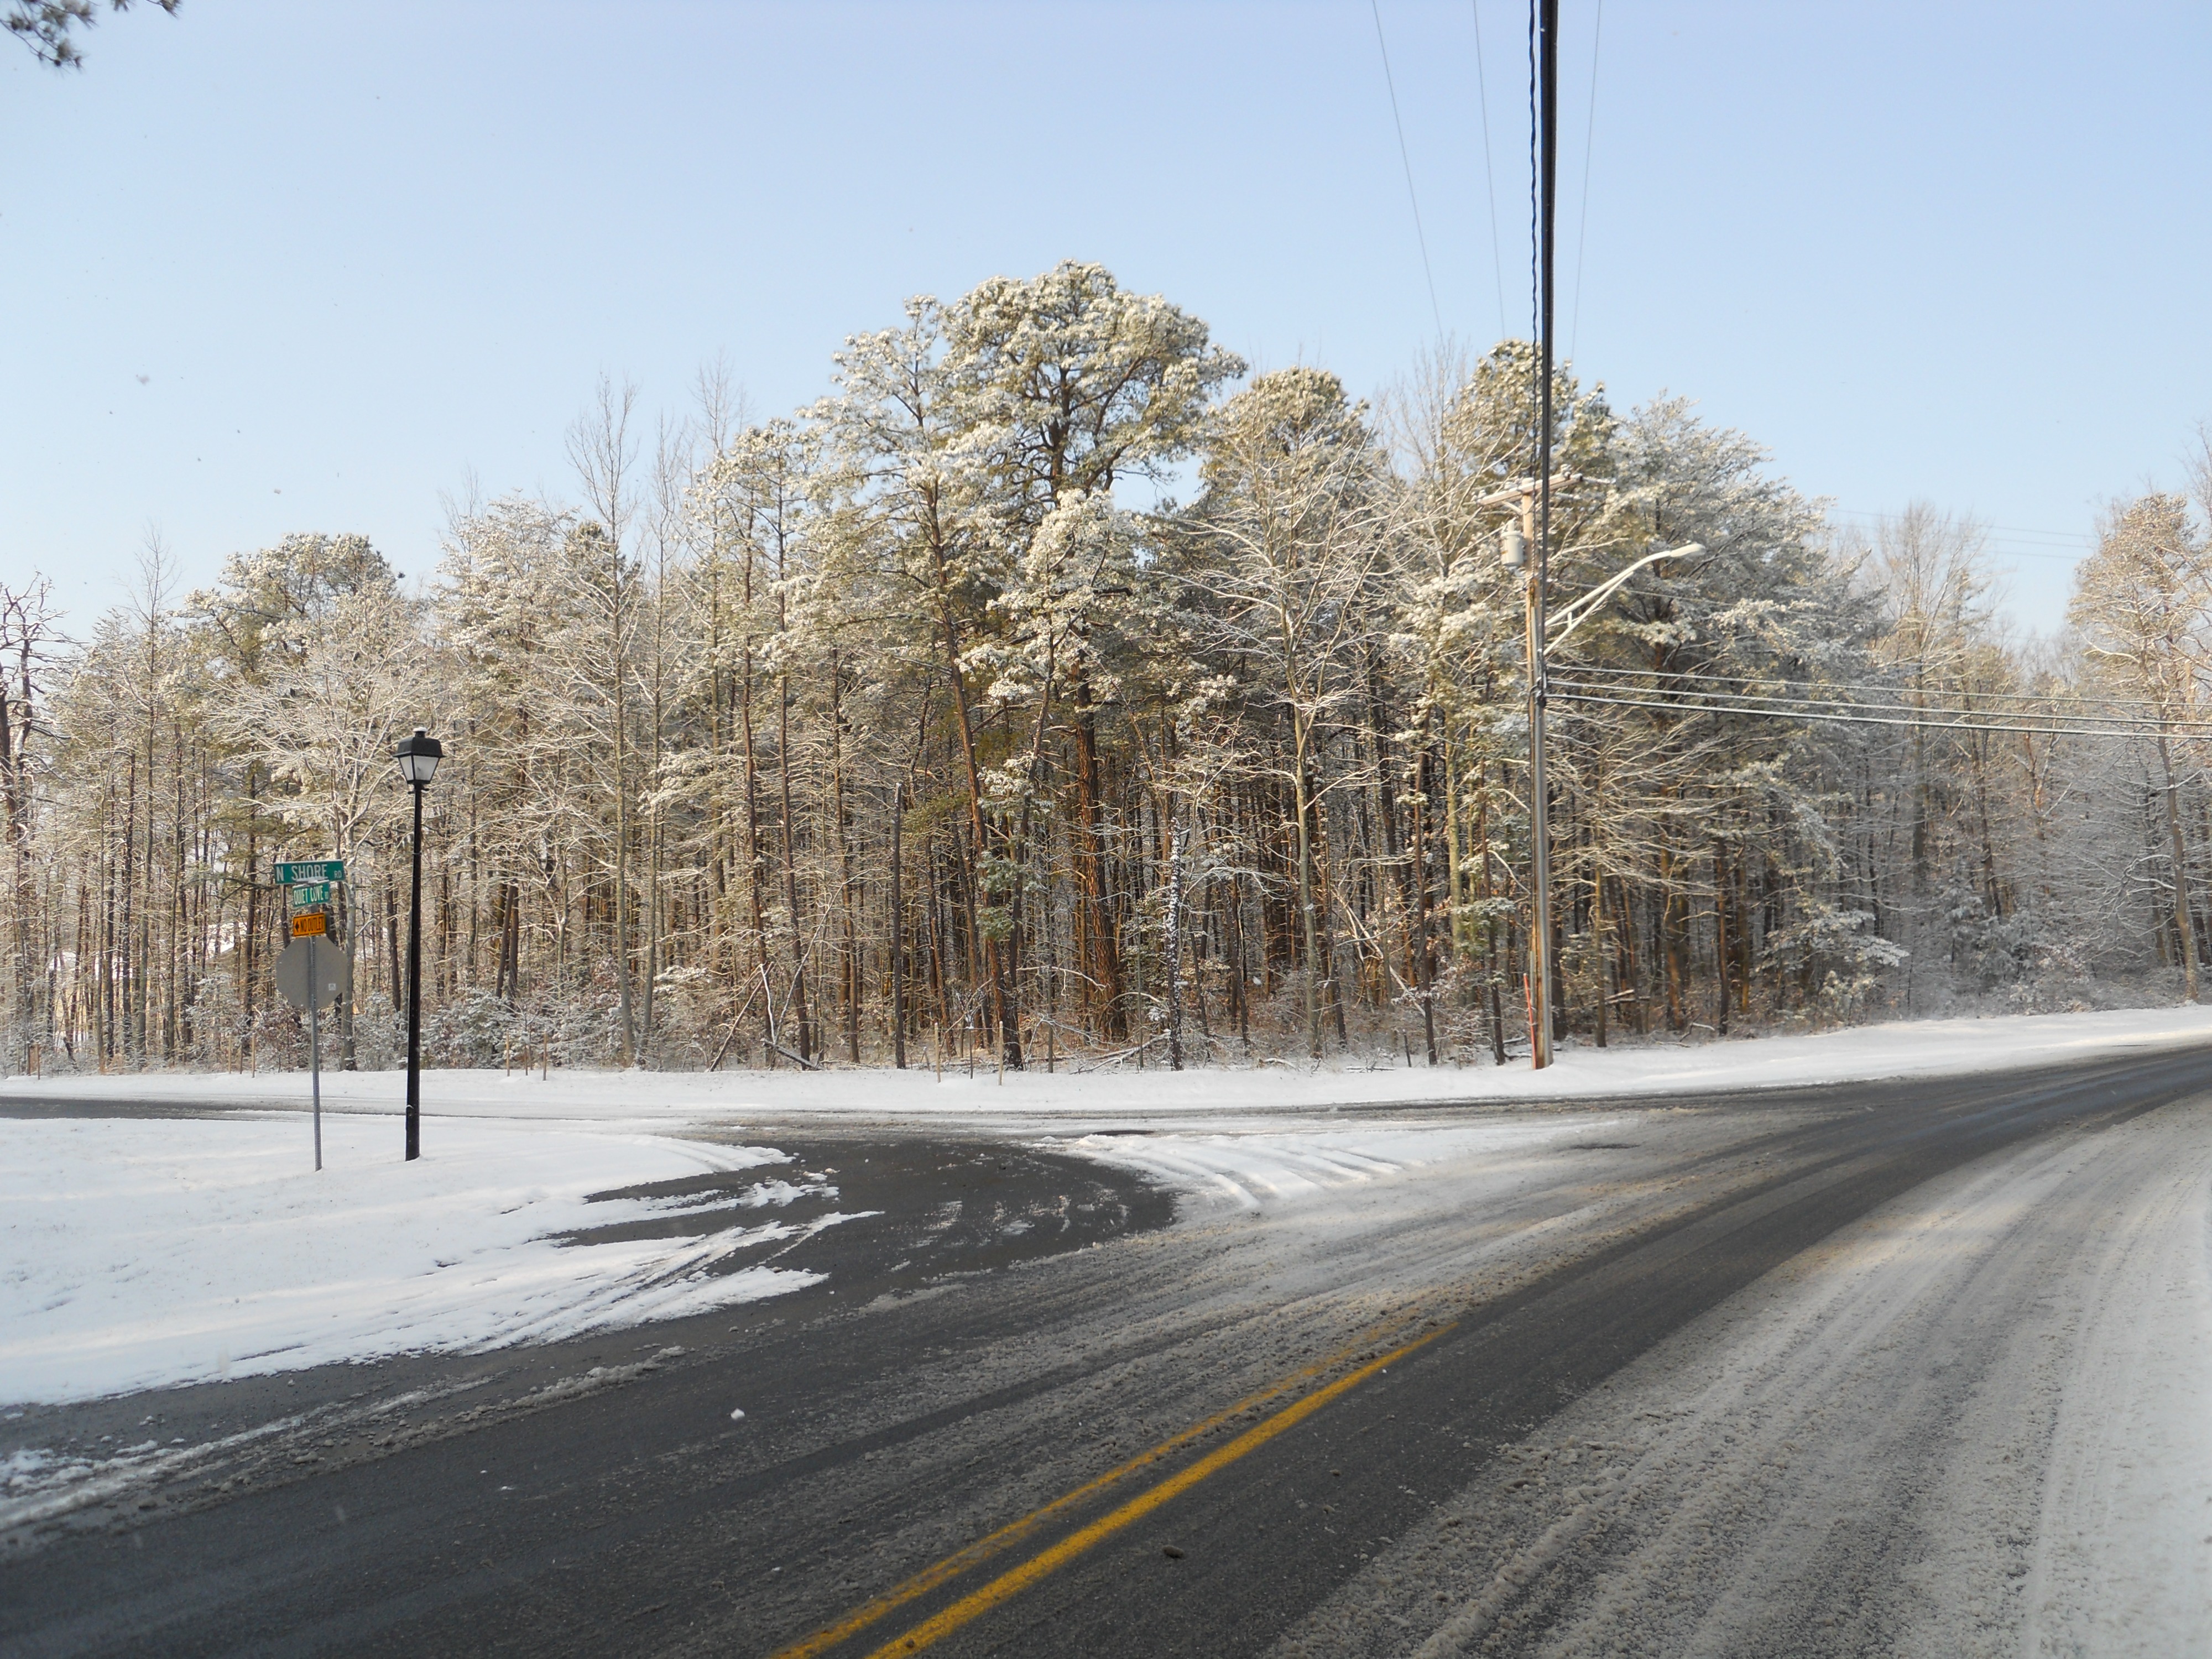
landscape, tree, nature, outdoor, wilderness, snow, winter, road, street, land, wild, environment, scenic, natural, scenery, weather, lane, season, trees, infrastructure, freezing, snow view